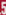
Number: 5